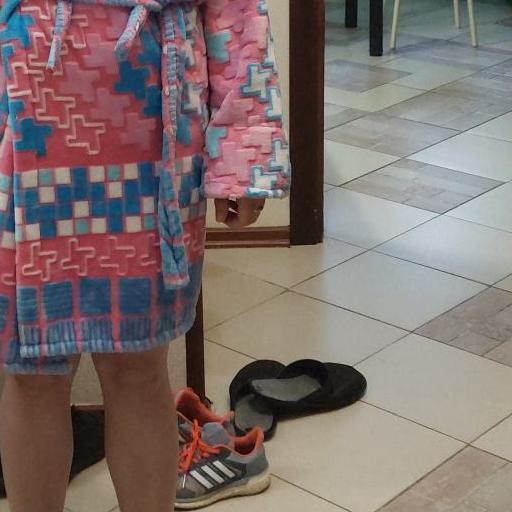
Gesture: no_gesture